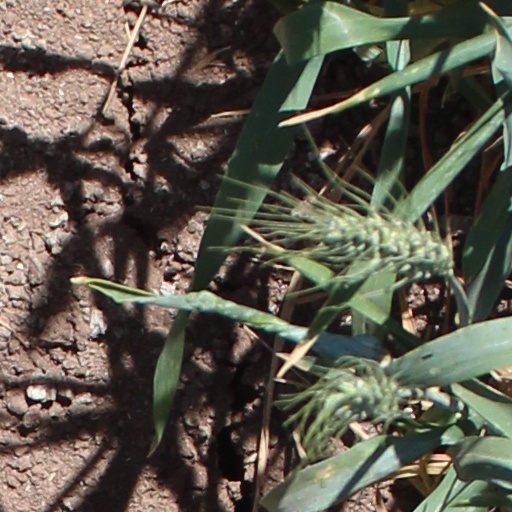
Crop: wheat